Zachary Babington

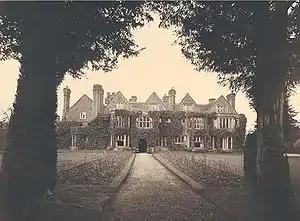
Whittington Old Hall, Whittington, Staffordshire, home of Zachary Babington

Zachary Babington (born – 15 October 1745) was an English barrister who served as High Sheriff of Staffordshire in 1713 and 1724.